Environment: real
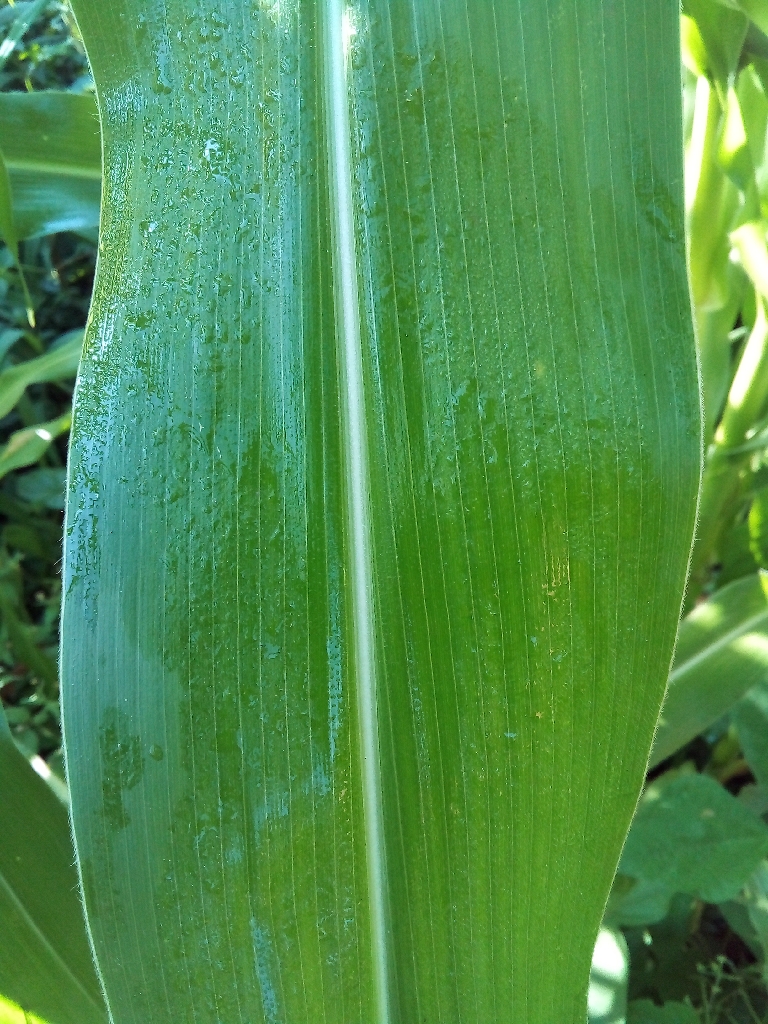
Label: healthy